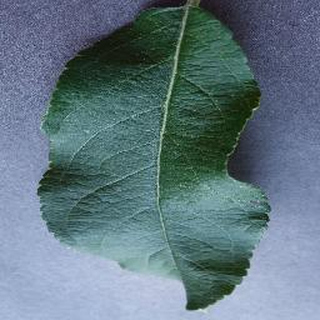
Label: healthy_apple